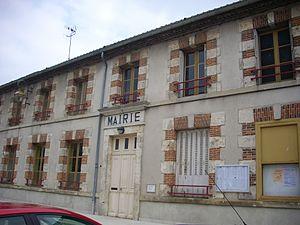
Mairie de Bergères-lès-Vertus (Marne, France)